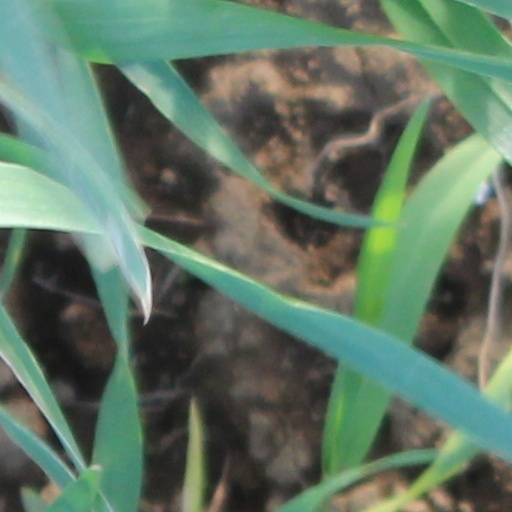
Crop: wheat